Kidney dialysis

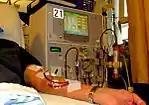
Arm hooked up to dialysis tubing.

In 1913, Leonard Rowntree and John Jacob Abel of Johns Hopkins Hospital developed the first dialysis system which they successfully tested in animals. A Dutch doctor, Willem Johan Kolff, constructed the first working dialyzer in 1943 during the Nazi occupation of the Netherlands. Due to the scarcity of available resources, Kolff had to improvise and build the initial machine using sausage casings, beverage cans, a washing machine and various other items that were available at the time. Over the following two years (1944–1945), Kolff used his machine to treat 16 patients with acute kidney failure, but the results were unsuccessful. Then, in 1945, a 67-year-old comatose woman regained consciousness following 11 hours of hemodialysis with the dialyzer and lived for another seven years before dying from an unrelated condition. She was the first-ever patient successfully treated with dialysis. Gordon Murray of the University of Toronto independently developed a dialysis machine in 1945. Unlike Kolff's rotating drum, Murray's machine used fixed flat plates, more like modern designs. Like Kolff, Murray's initial success was in patients with acute renal failure. Nils Alwall of Lund University in Sweden modified a similar construction to the Kolff dialysis machine by enclosing it inside a stainless steel canister. This allowed the removal of fluids, by applying a negative pressure to the outside canister, thus making it the first truly practical device for hemodialysis. Alwall treated his first patient in acute kidney failure on 3 September 1946.